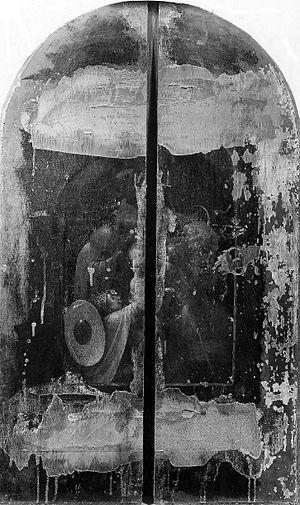
Le Jugement dernier est un triptyque conservé au Musée Groeninge de Bruges. Il a été peint par Jérôme Bosch ou par son atelier entre 1495 et 1505, voire 1510.